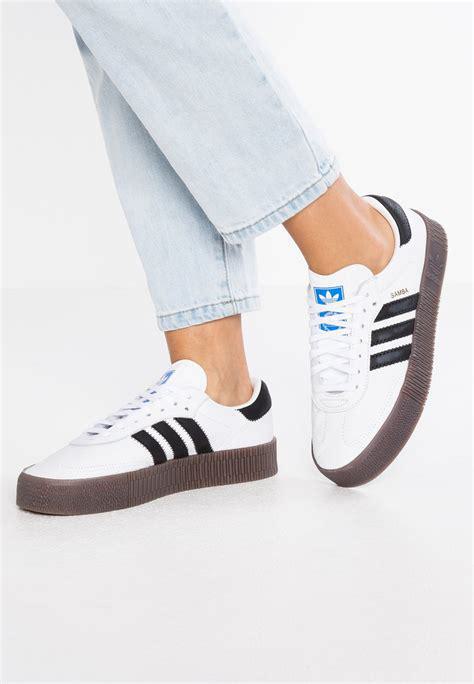
Brand: Adidas
Model: Sambarose